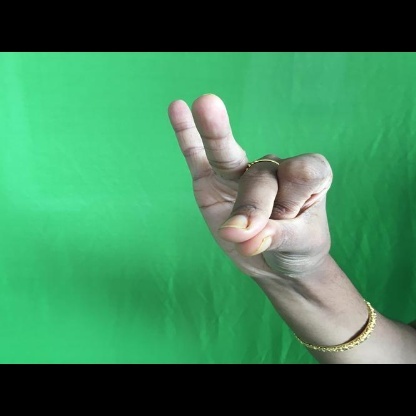
Mudra: Bramaram